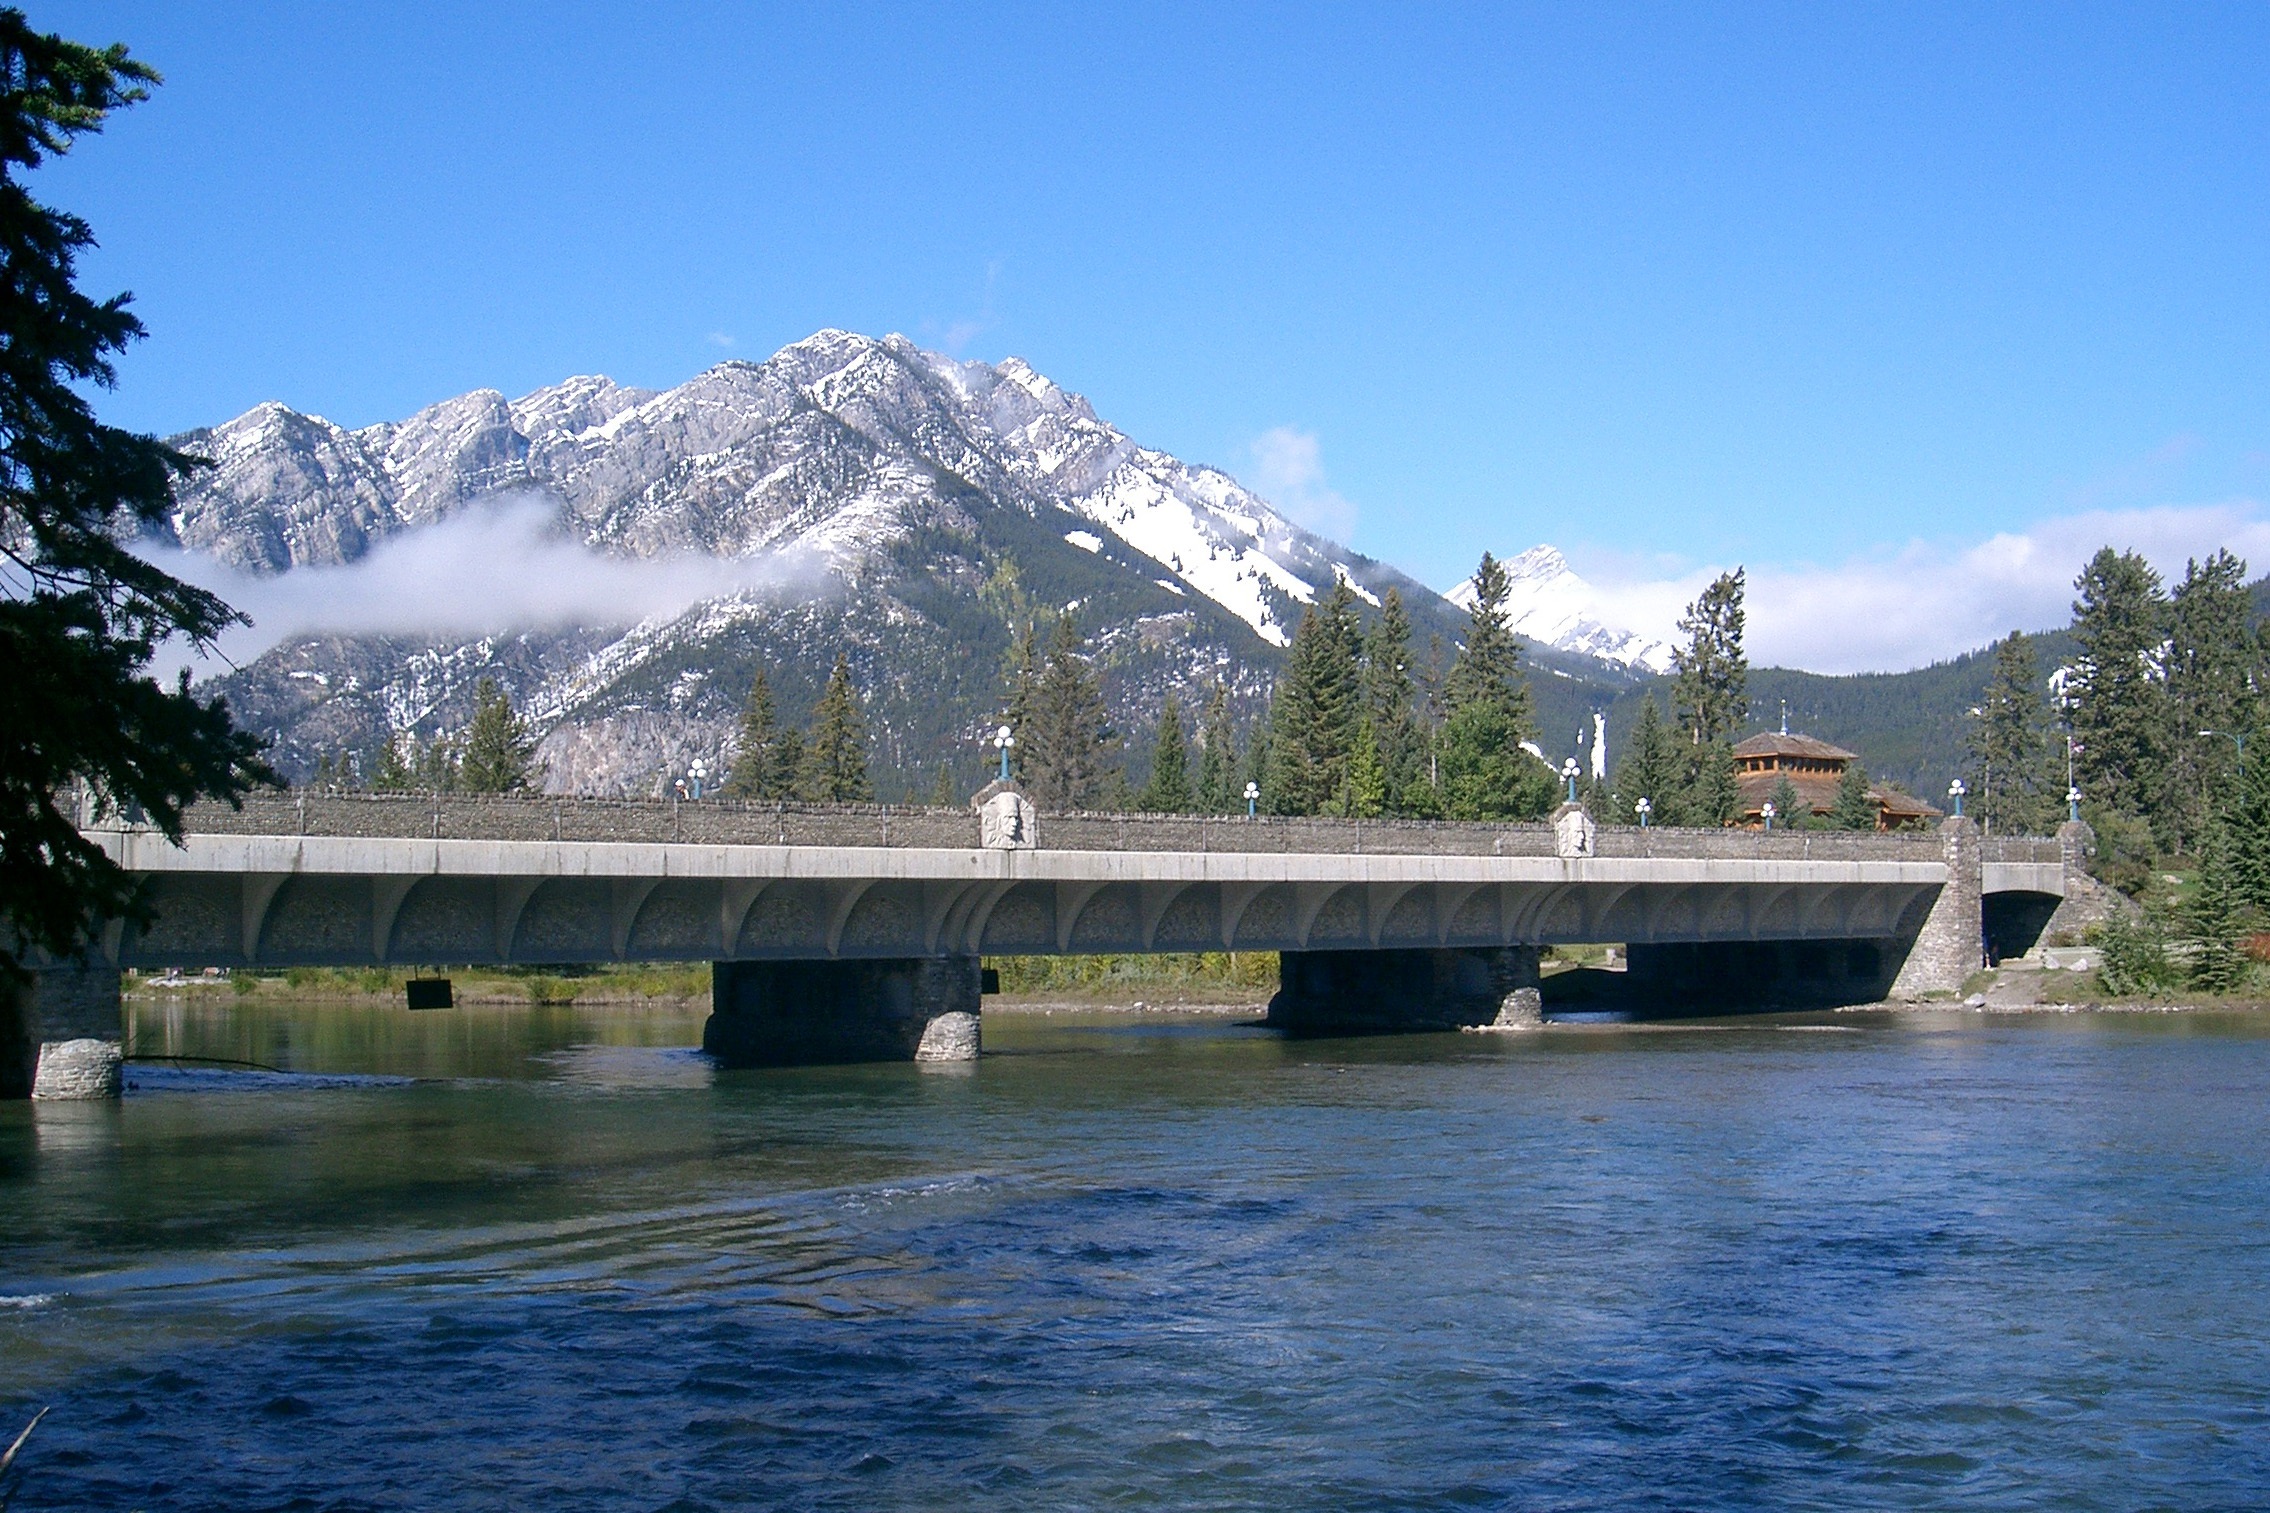
nature, sky, bridge, lake, river, reservoir, national park, mountains, canada, forests, alberta, banff, banff national park, nonbuilding structure